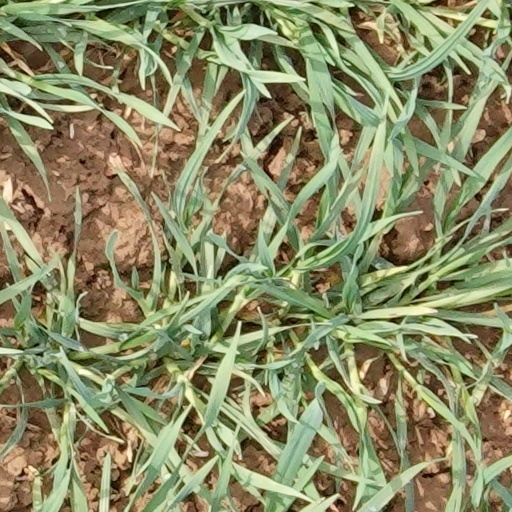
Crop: wheat